Sauna

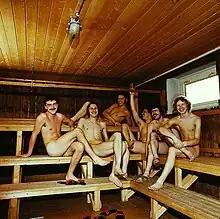
Sauna in Freiberg, Germany

In Laos, herbal steam sauna or "hom yaa" in Lao, is very popular, especially with women and is available in every village. Many women apply yogurt or a paste blend based on tamarind on their skin as a beauty treatment. The sauna is always heated by wood fire and herbs are added either directly to the boiling water or steam jet in the room. The sitting lounge is mixed gender but the steam rooms are gender separated. Bael fruit tea known in lao as "muktam" tea is usually served.